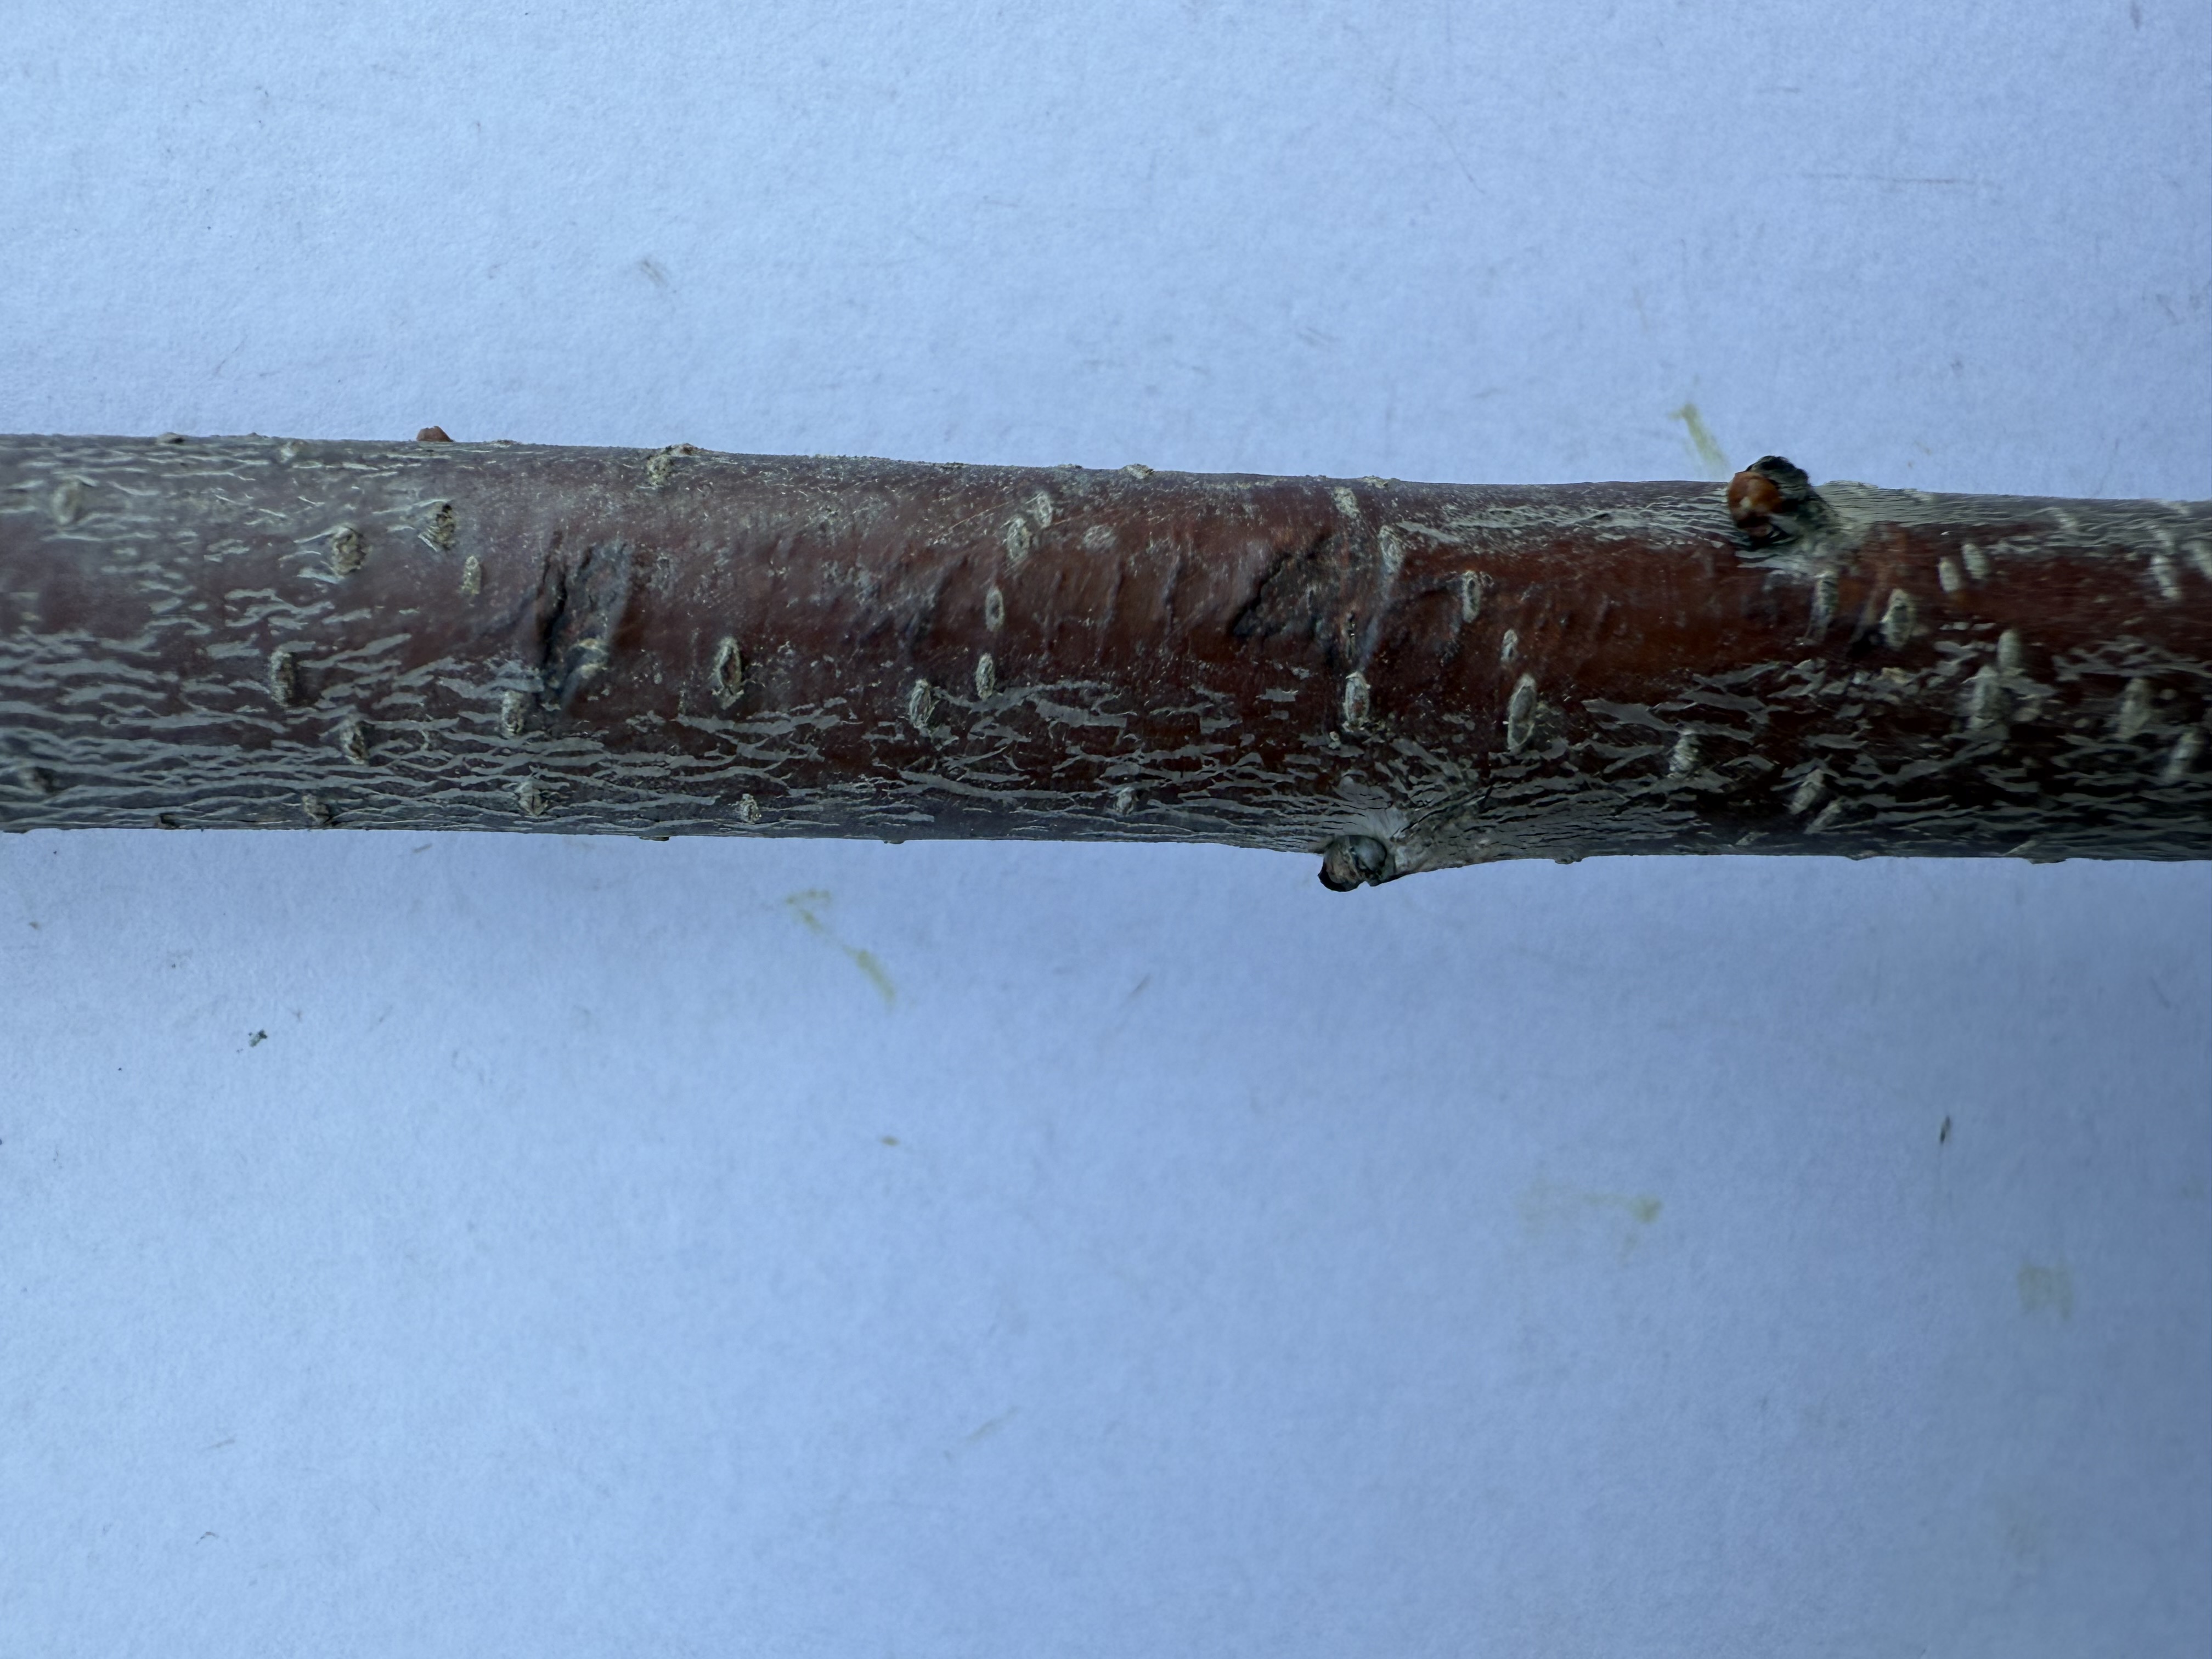
Variety: Sour Cherry